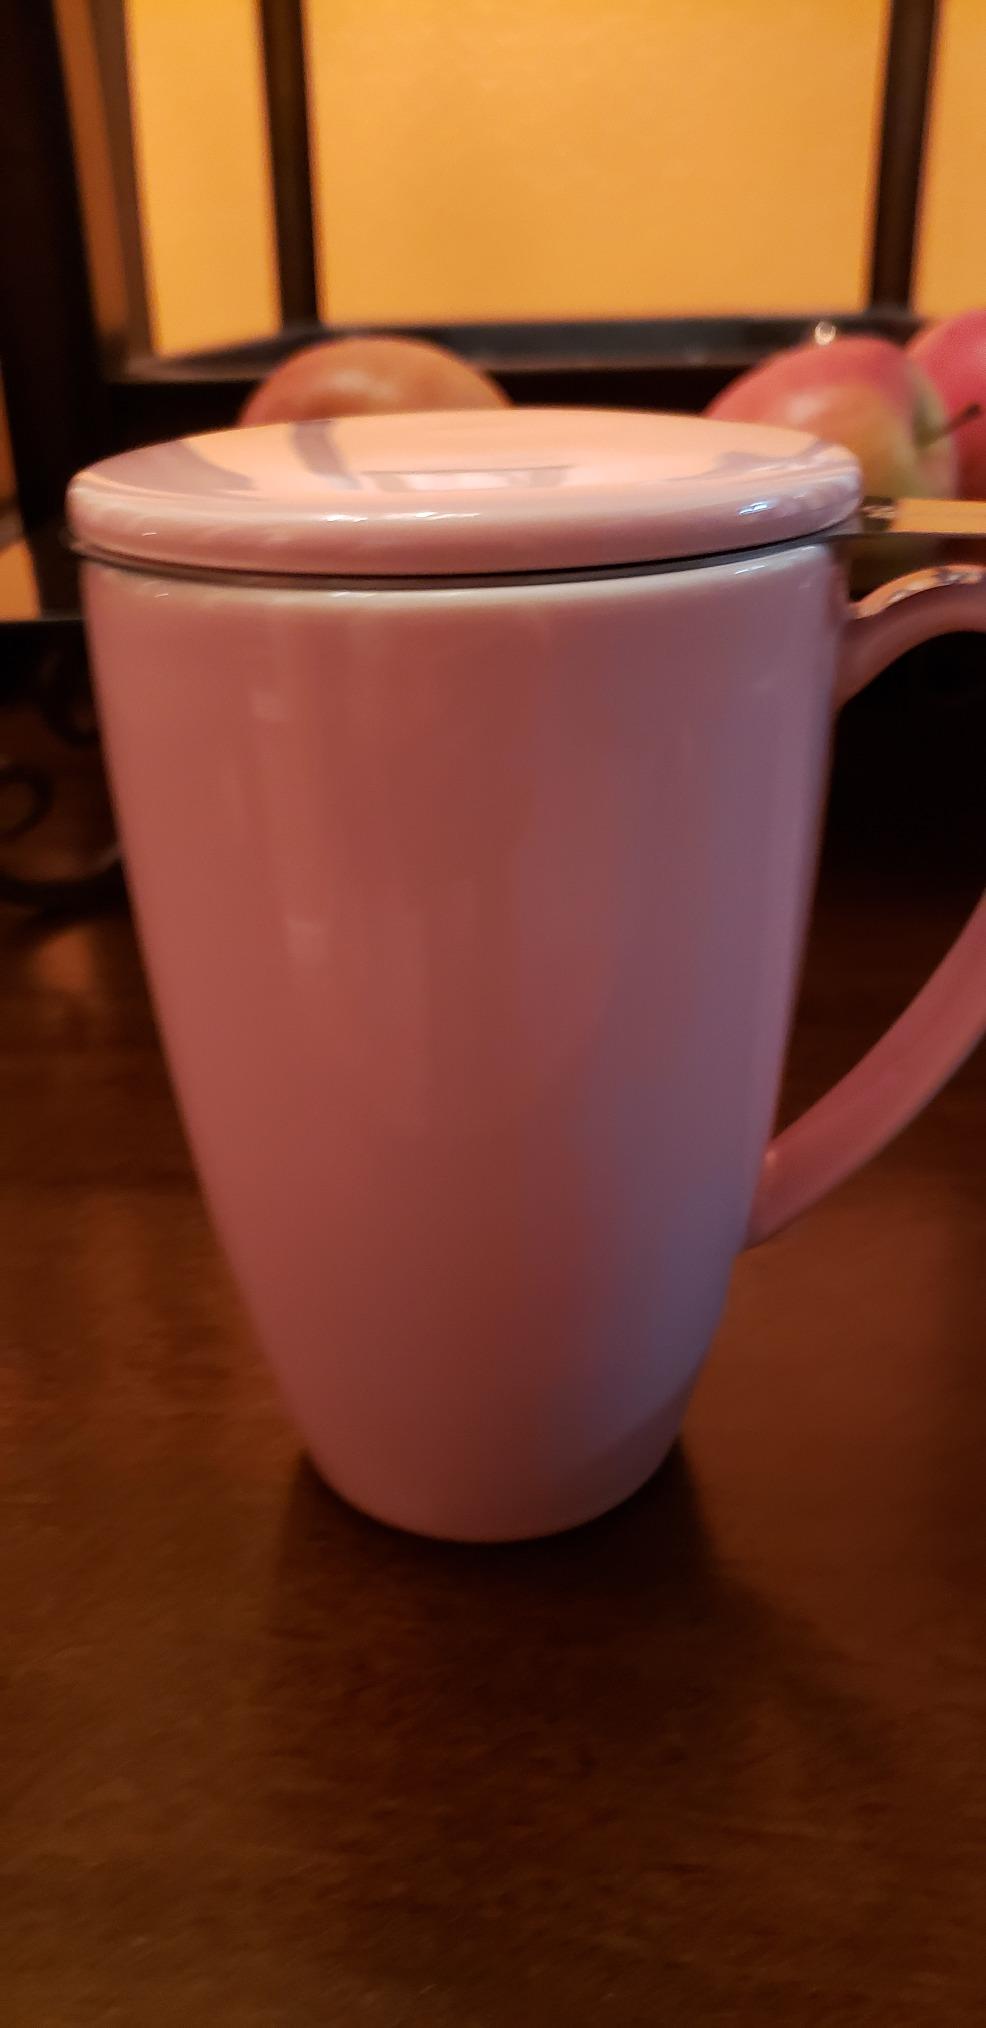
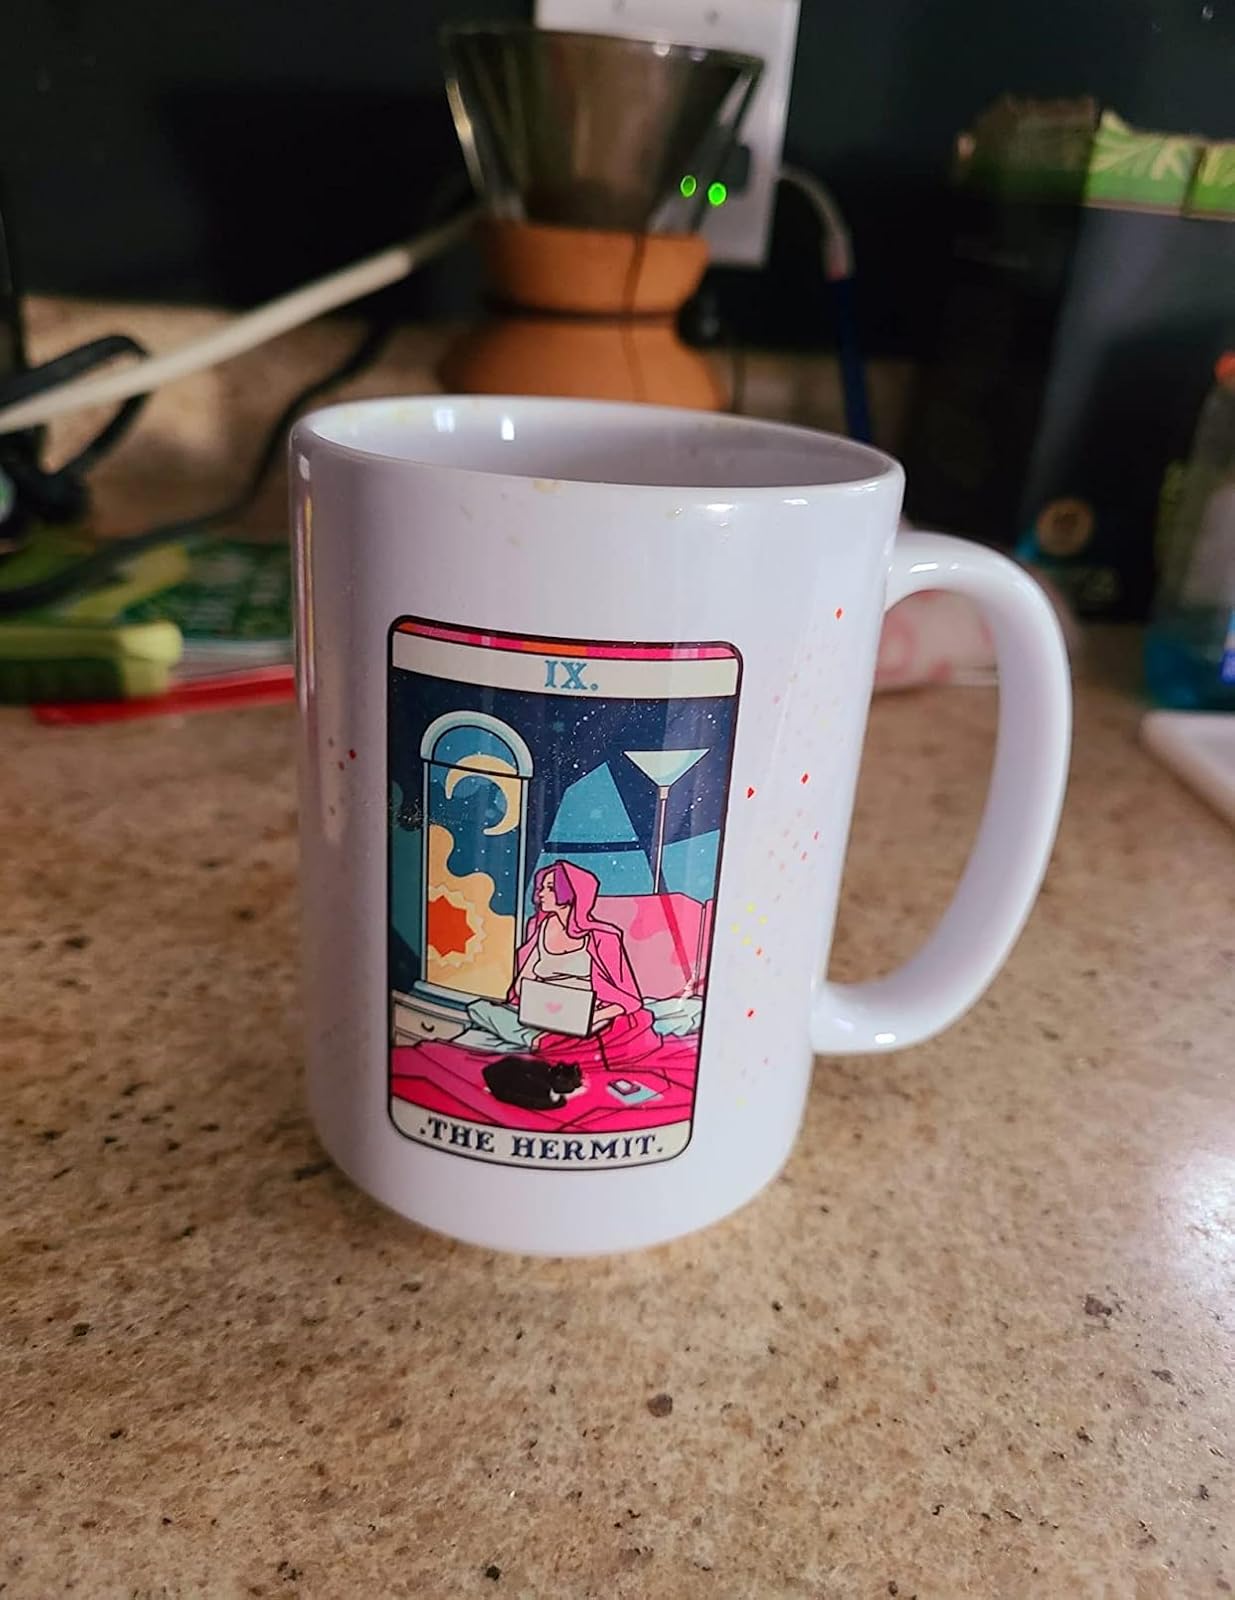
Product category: items_mug
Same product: no